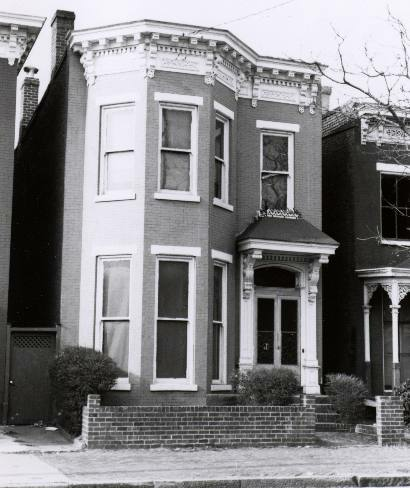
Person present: No